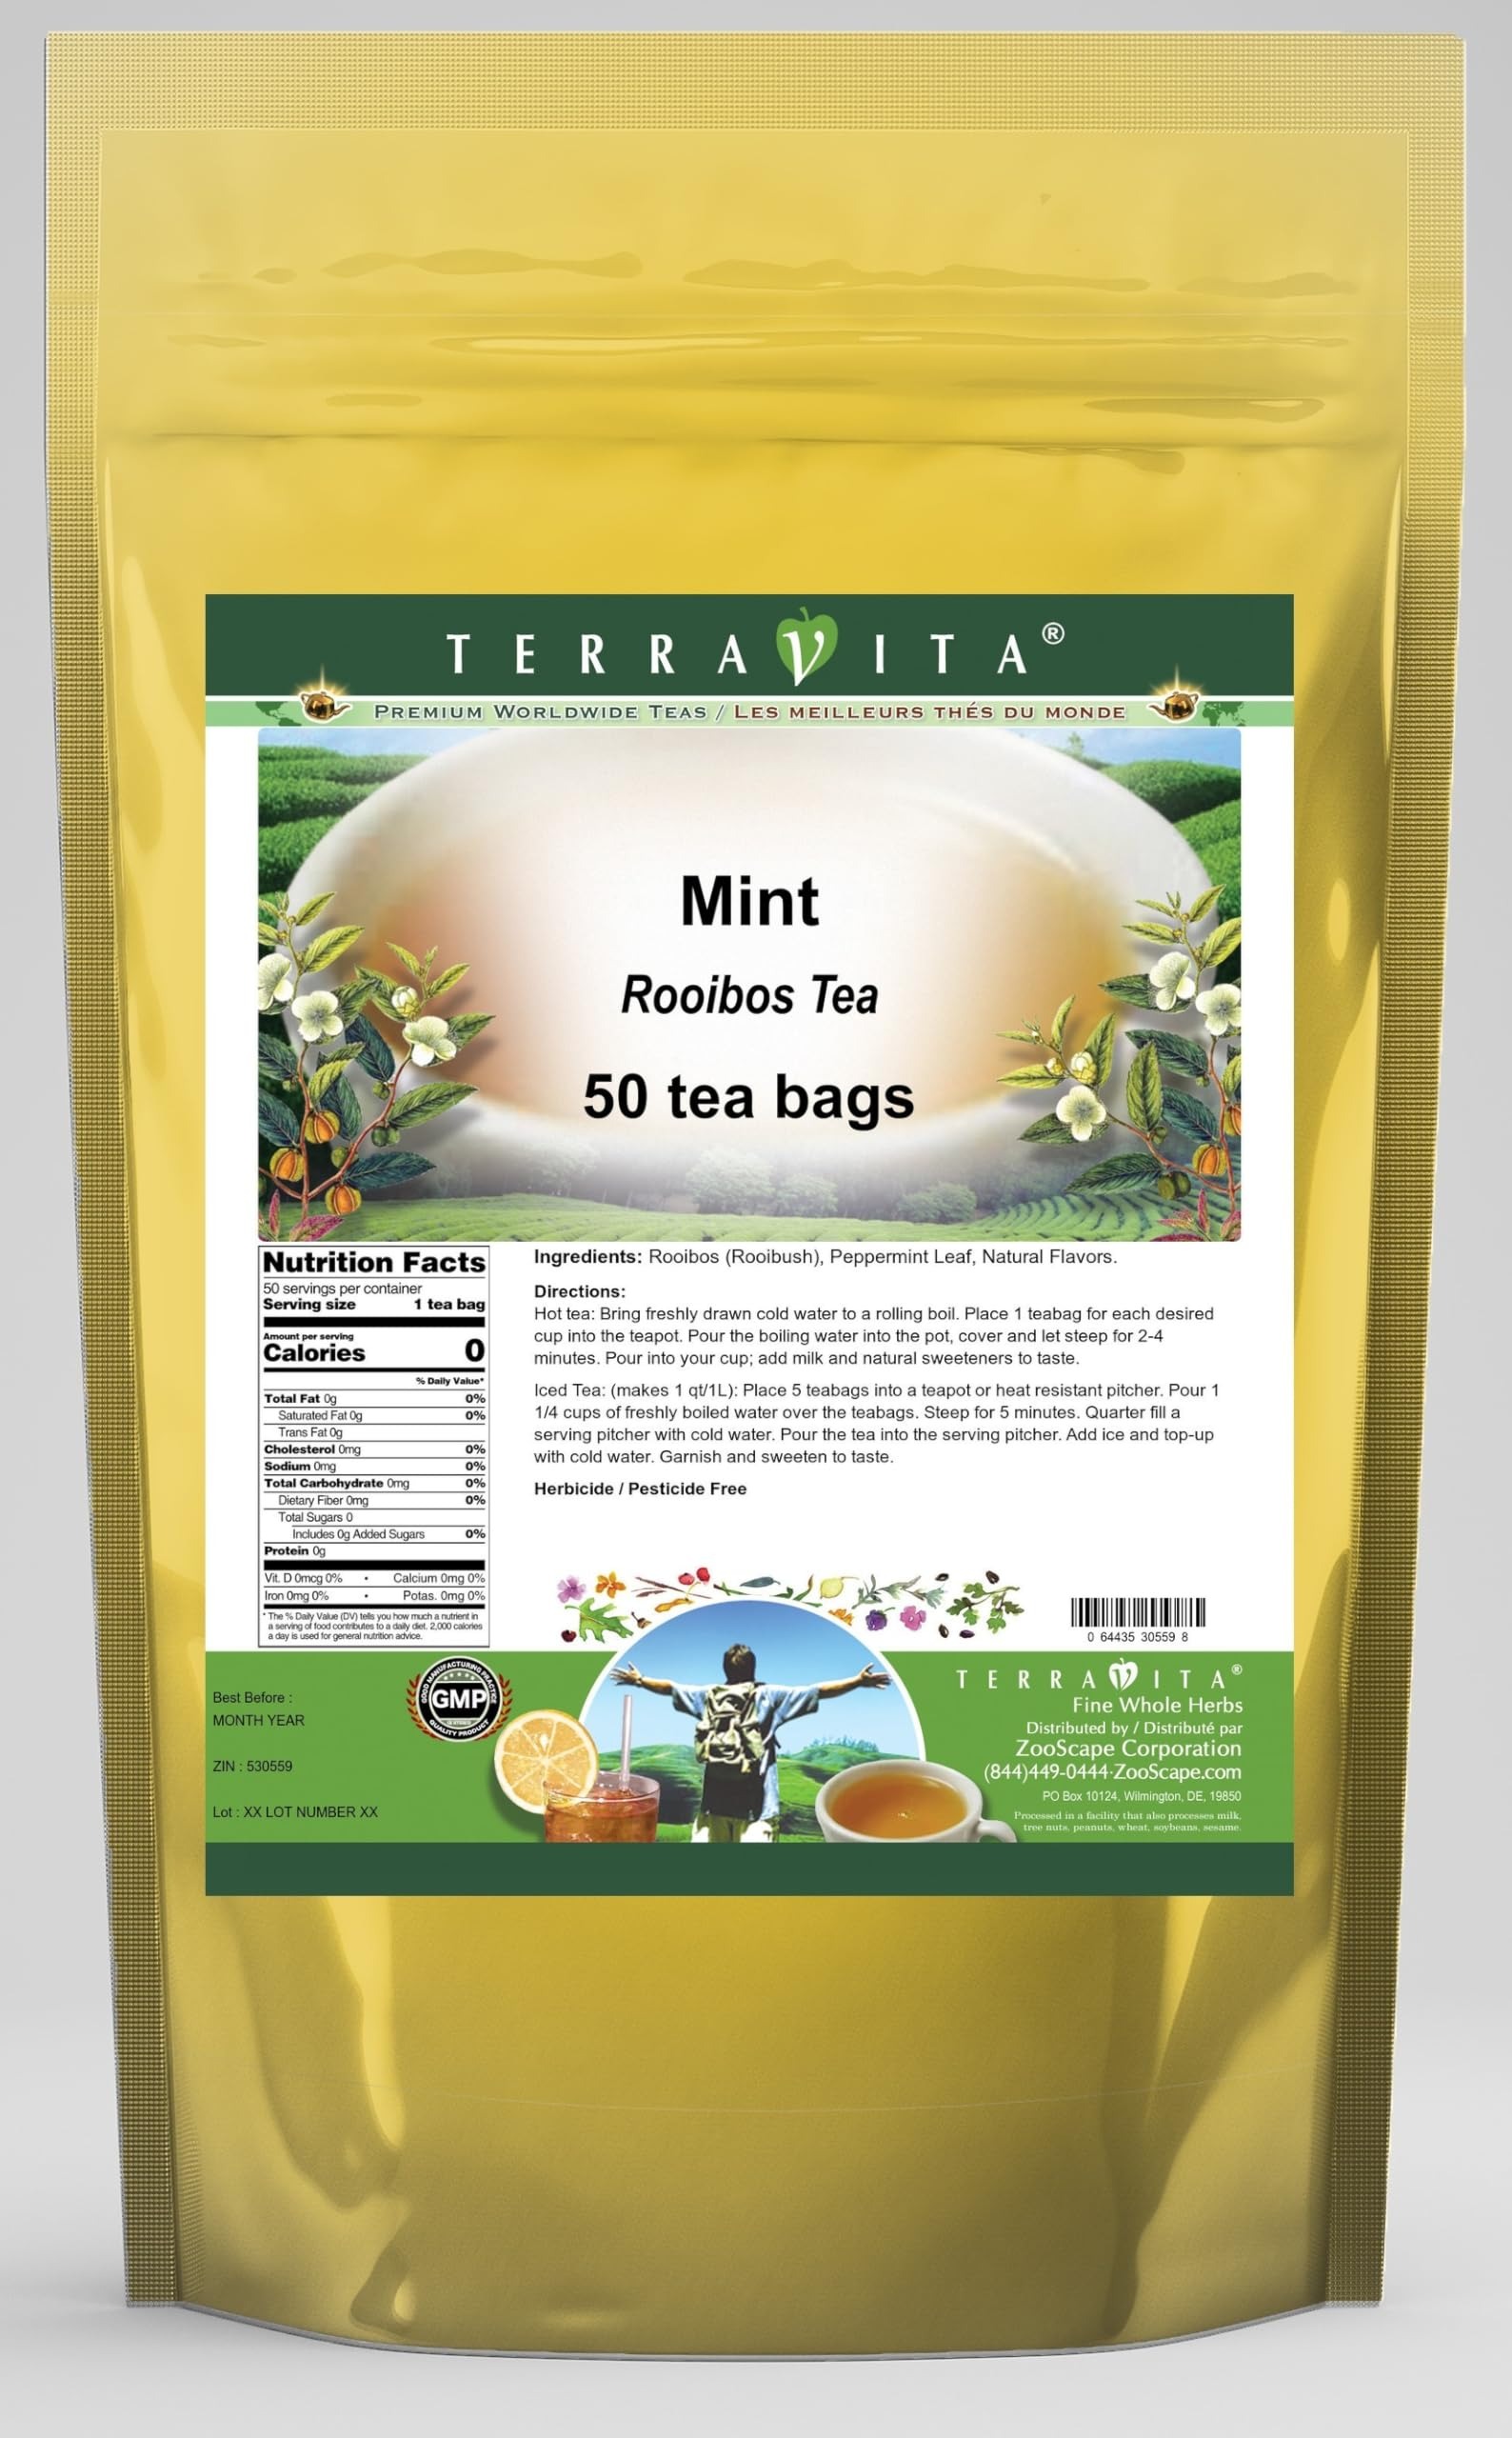
Item Name: Mint Rooibos Tea (50 tea bags, ZIN: 530559)
Bullet Point 1: Our Mint Rooibos Tea is a delightful flavored Rooibos tea with Peppermint Leaf that you will really enjoy! - Ingredients: Rooibos tea, Peppermint Leaf and natural mint flavor.
Bullet Point 2: No fillers.
Bullet Point 3: Manufacturer: TerraVita
Bullet Point 4: Size: 50 tea bags
Bullet Point 5: Rooibos Tea Bags - Packed in a convenient upright pouch!
Product Description: Our Mint Rooibos Tea is a delightful flavored Rooibos tea with Peppermint Leaf that you will really enjoy! - Ingredients: Rooibos tea, Peppermint Leaf and natural mint flavor. - Hot tea brewing method: Bring freshly drawn cold water to a rolling boil. Place 1 teabag for each desired cup into the teapot. Pour the boiling water into the pot, cover and let steep for 2-4 minutes. Pour into your cup; add milk and natural sweeteners to taste. - Iced tea brewing method: (to make 1 liter/quart): Place 5 teabags into a teapot or heat resistant pitcher. Pour 1 1/4 cups of freshly boiled water over the teabags. Steep for 5 minutes. Quarter fill a serving pitcher with cold water. Pour the tea into the serving pitcher. Add ice and top-up with cold water. Garnish and sweeten to taste. - TerraVita is an exclusive line of premium-quality, natural source products that use only the finest, purest and most potent ingredients found around the world. TerraVita is hallmarked by the highest possible standards of purity, potency, stability and freshness. All of our products are prepared with the highest elements of quality control, from raw materials through the entire manufacturing process, up to and including the moment that the bottles or bags are sealed for freshness and shipped out to you. Our highest possible standards are certified by independent laboratories and backed by our personal guarantee. - TerraVita exists to meet and ensure your family's health and wellness without the harmful effects of chemicals and health products. We strive to make all of our products affordable and reliable and are constantly searching the market to maintain our affordability and to look for new ways to serve you and the ones you love. TerraVita has become a trusted household name for many families and ca
Value: 50.0
Unit: Count

Price: 30.83